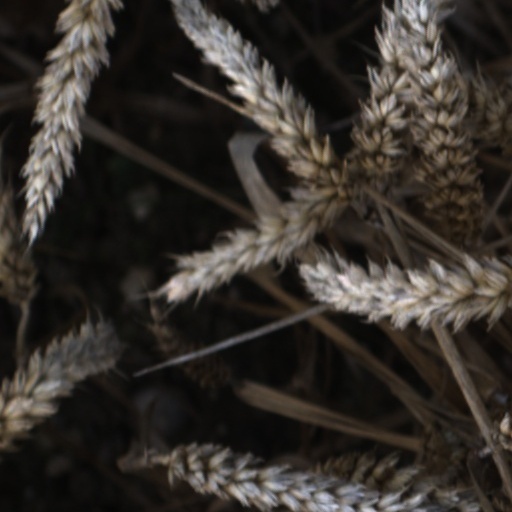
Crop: wheat